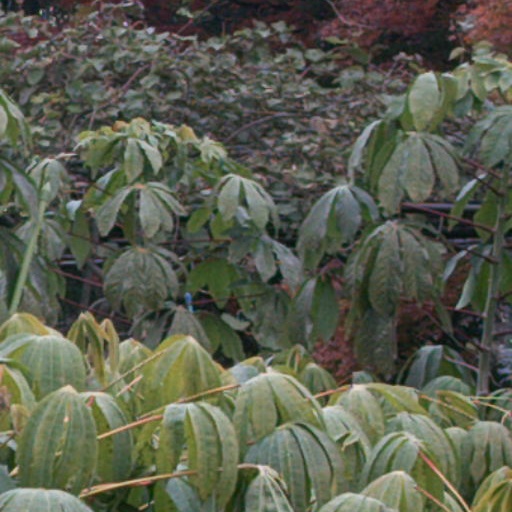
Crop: cassava